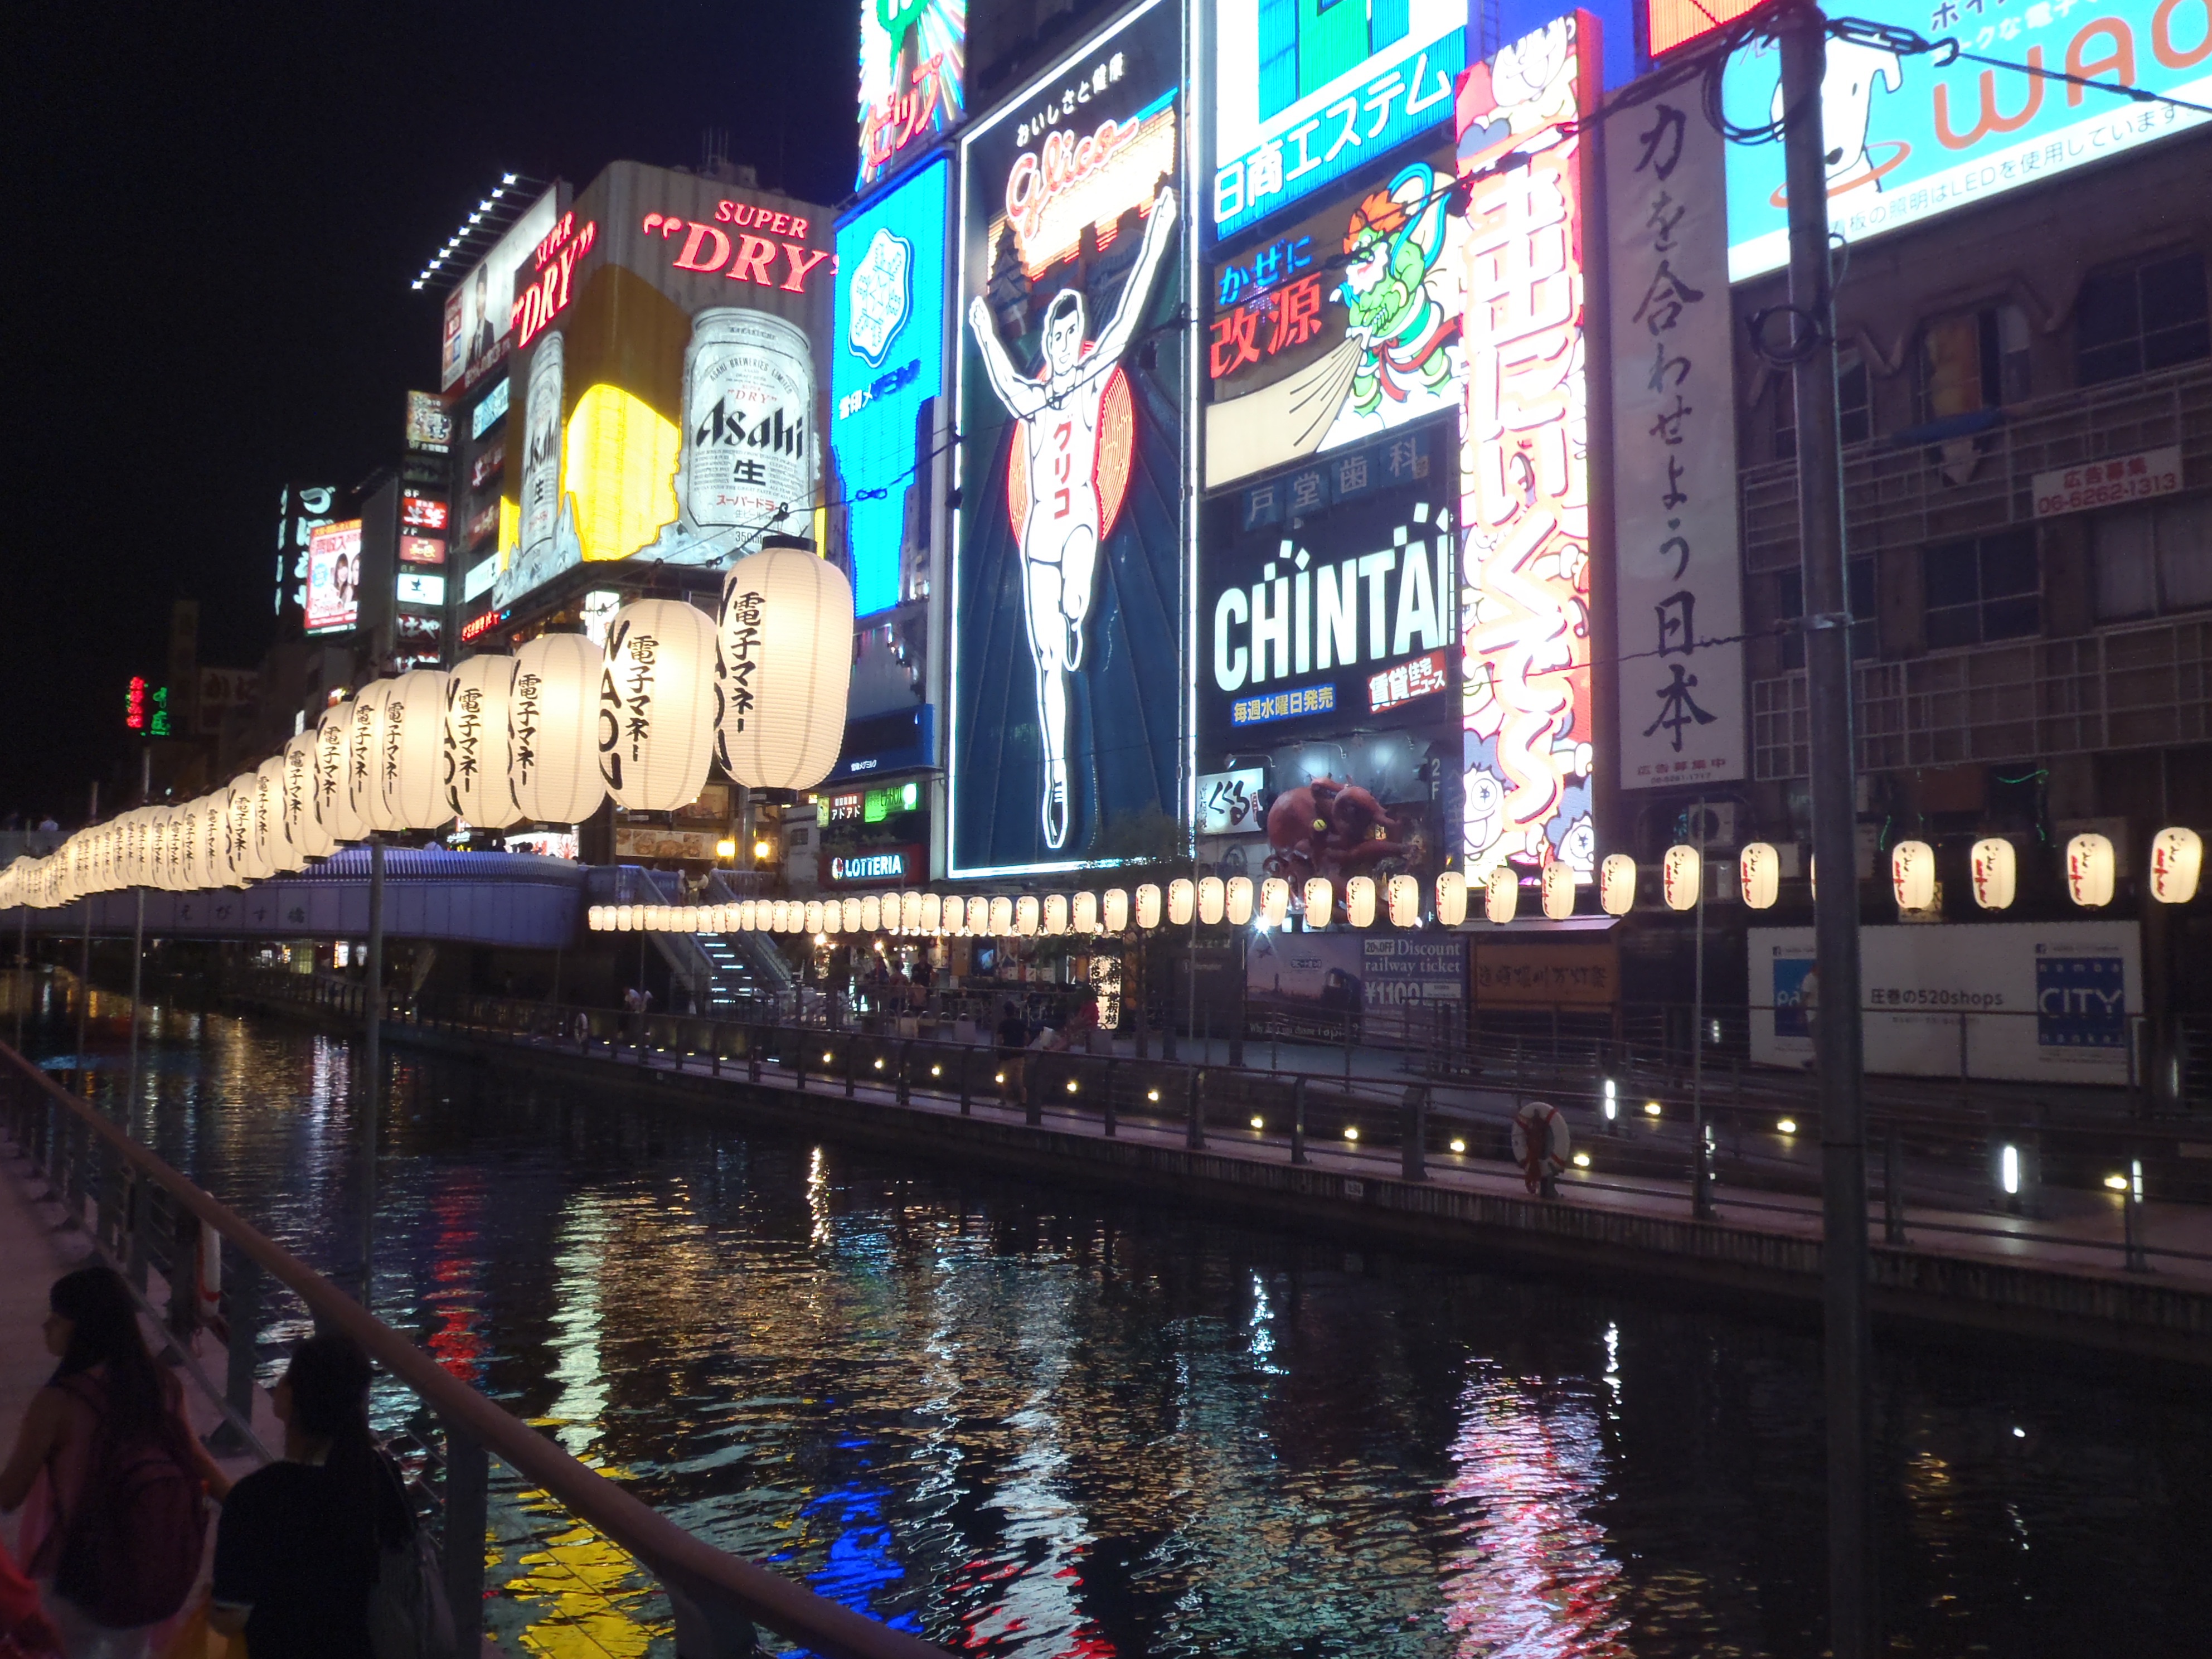
night, advertising, cityscape, evening, tourism, urban area, display device